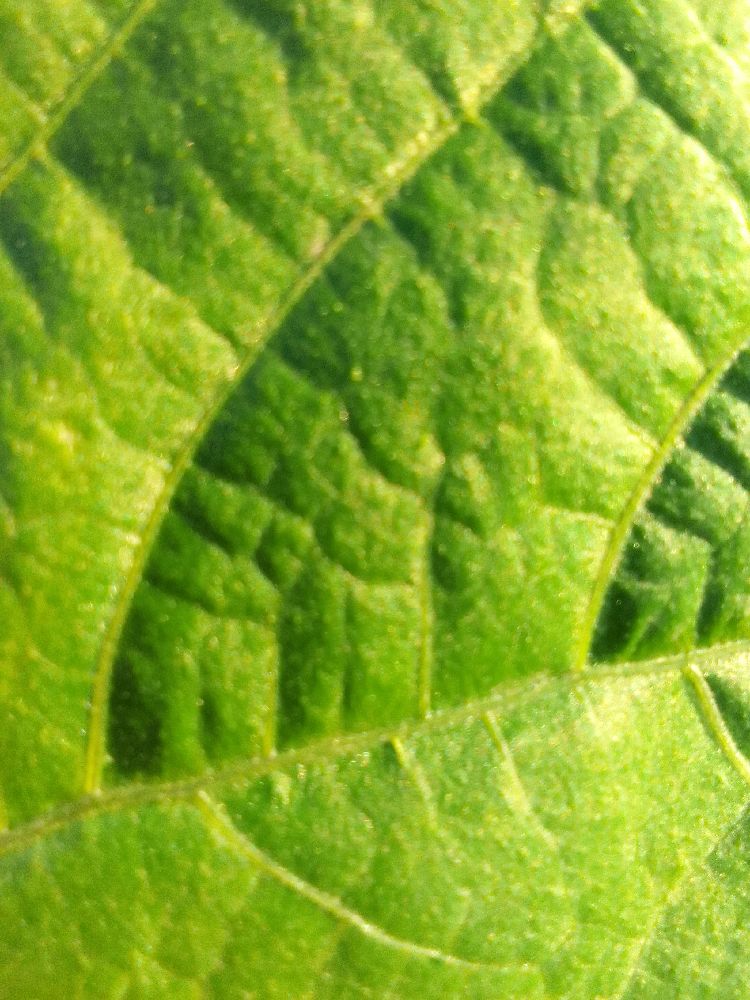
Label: healthy